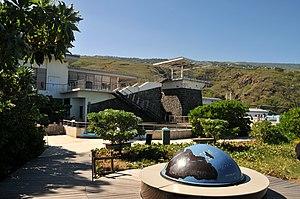
Vue de l'observatoire des tortues marines, Kélonia
Kélonia est à la fois un aquarium, musée, et un centre de recherche, d’intervention et de soins consacré aux tortues marines. Il est installé en bord de mer à proximité de la ville de Saint-Leu, commune de la côte ouest de l’île de La Réunion, département d’outre-mer français de l’océan Indien.